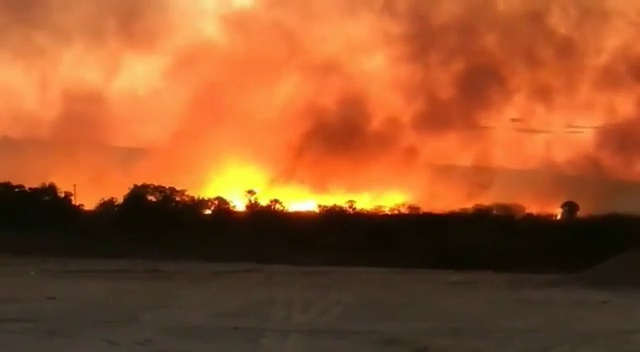
Fire: yes
Smoke: yes